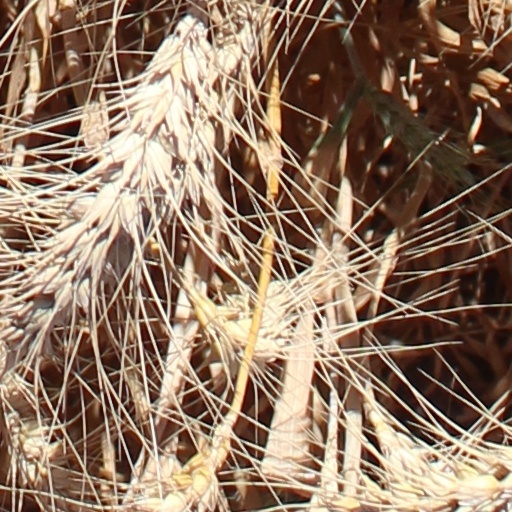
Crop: wheat